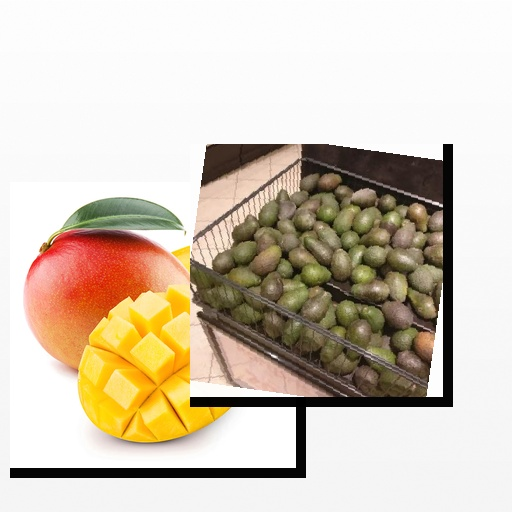
Food items: mango, avocado